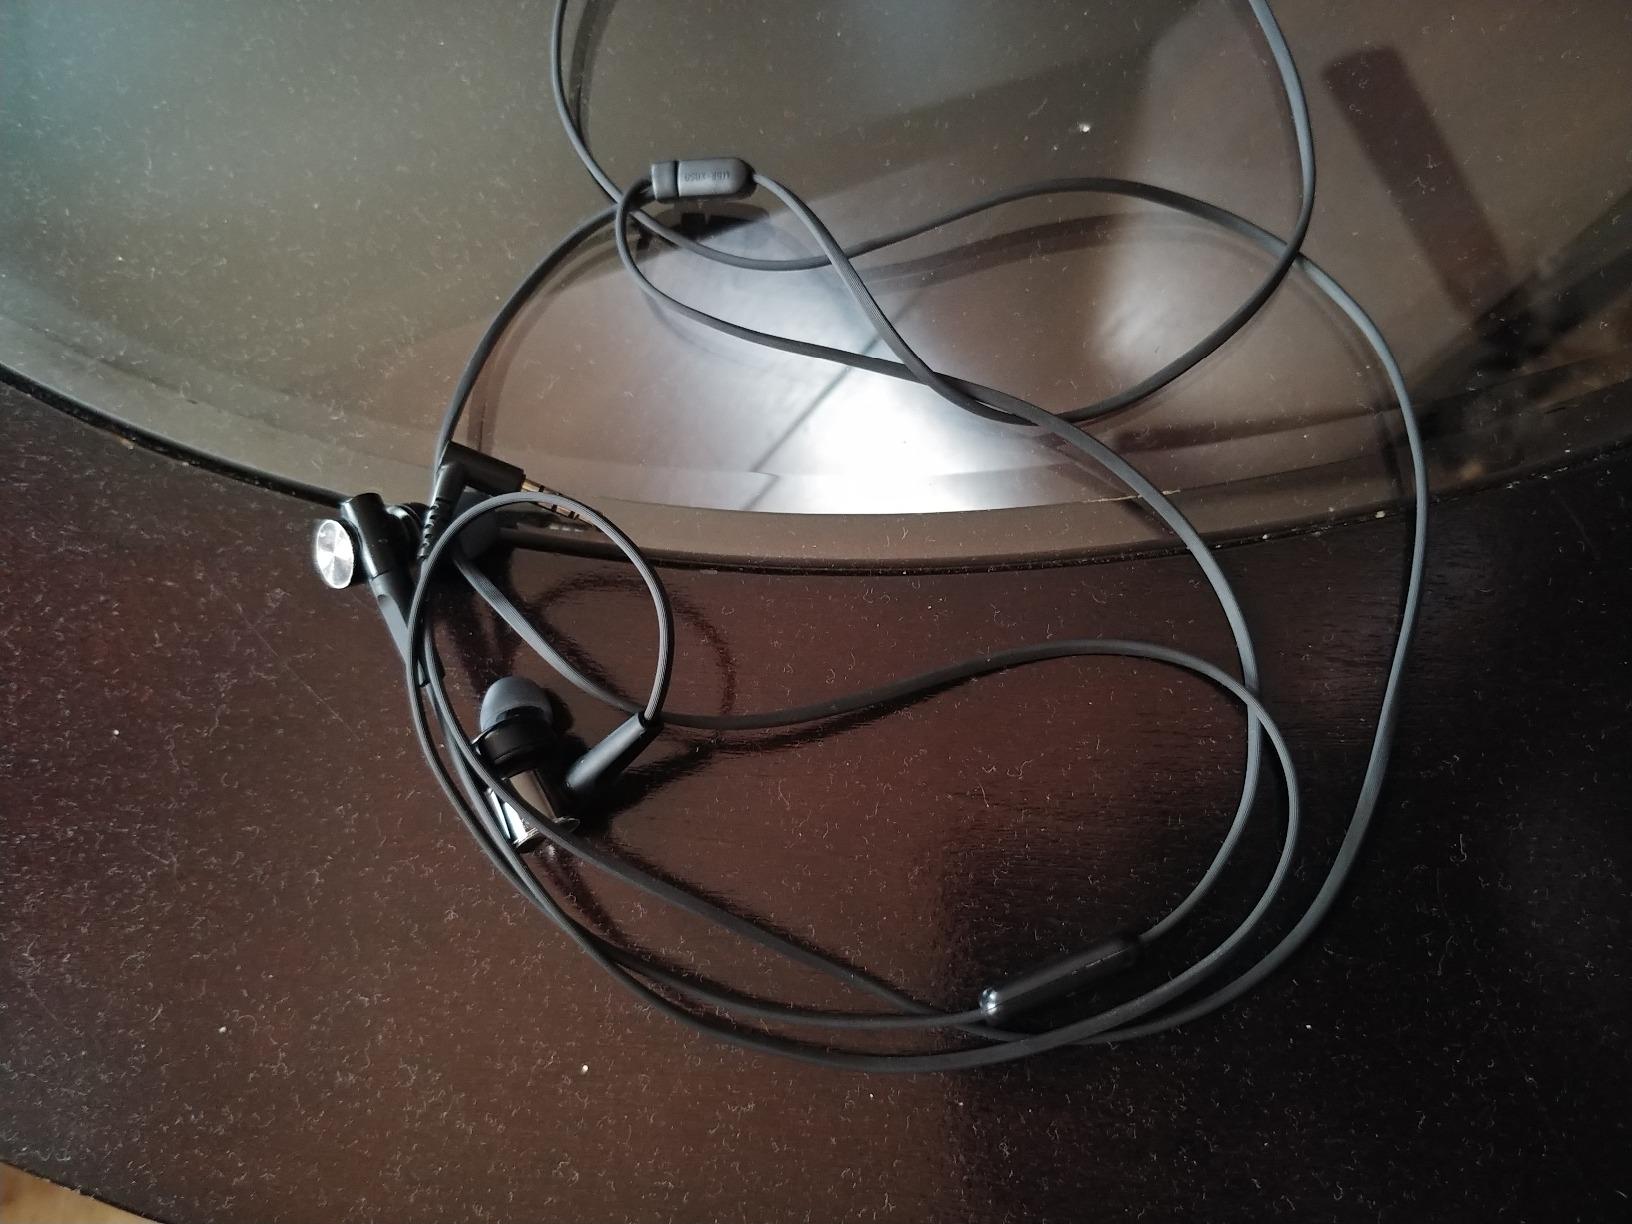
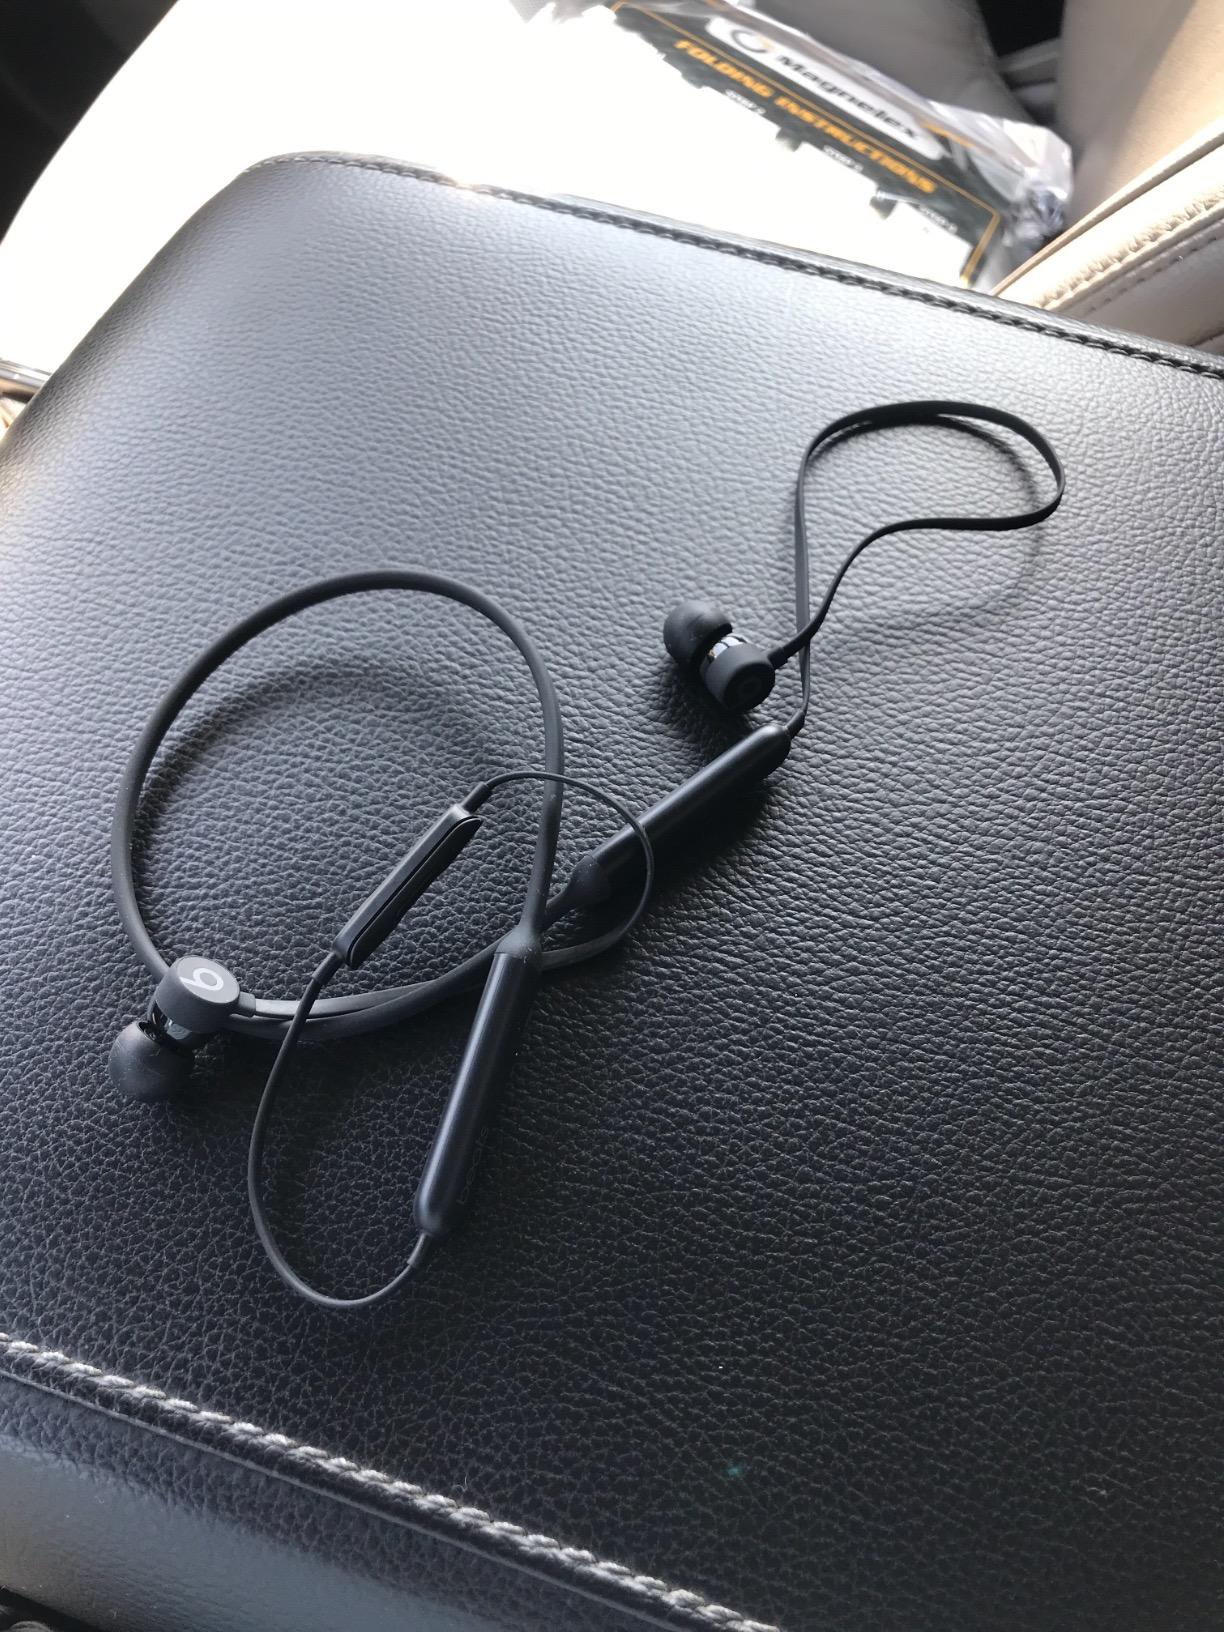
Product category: headphones
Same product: no